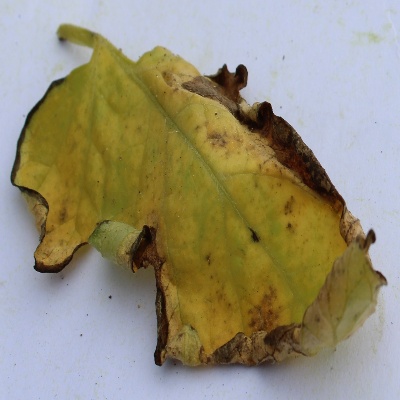
Crop: Tomato
Condition: septoria leaf spot